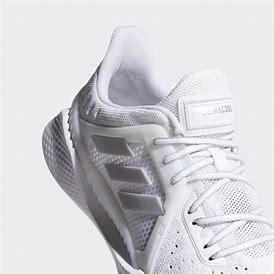
Brand: adidas
Model: Climacool Vent